Elizabeth Mantell

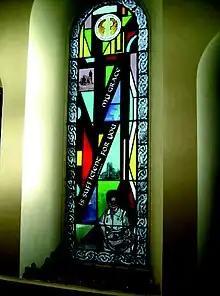
Memorial Window of Mantell in Macduff Parish Church

"“Ekwendeni College of Nursing through excellence in teaching and learning environment shall train/educate and inspire students in the nursing and midwifery profession within the Christian principles.”"